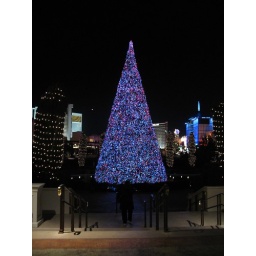
We stopped in Vegas on our way back to Colorado from California. The blue Christmas tree outside Caesar's Palace.